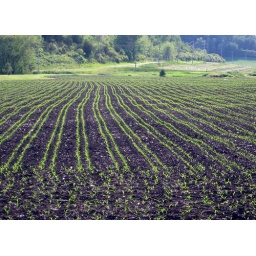
Corn plants in black earth